The Passion of Augustine

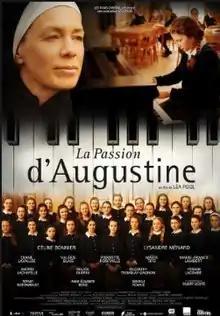
Film poster

The Passion of Augustine is a Canadian drama film from Quebec, directed by Léa Pool and released in 2015.